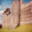
Label: castle